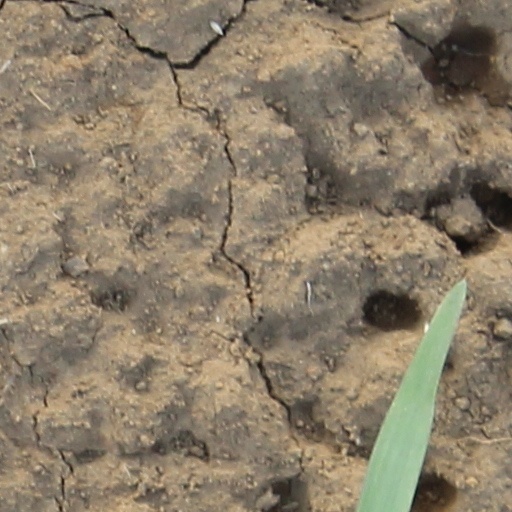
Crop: wheat